HD 97048

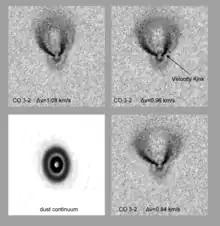
Velocity kink for the CO gas and gap in the disk, showing the presence of a protoplanet

In the system a kink in the velocity of carbon monoxide gas (CO 3–2) as well as a gap in the dust emission of the disk are seen as evidence for a jovian protoplanet. The protoplanet is located at 130 au from the star and has a mass of about 2.5 Jupiter masses. It is one of the lowest mass protoplanets discovered as of 2023.